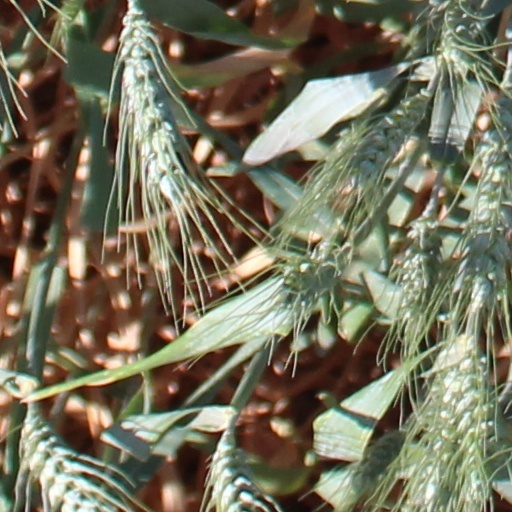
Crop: wheat